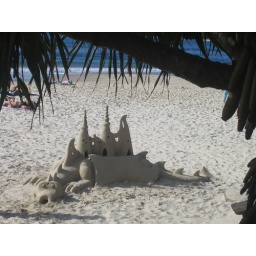
Unreal sand castle makers in the Bay